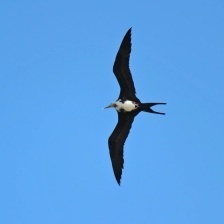
Species: FRIGATE
Scientific name: FREGATIDAE